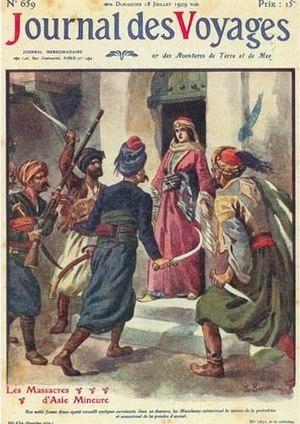
Le génocide arménien, ou plus précisément le génocide des Arméniens, est un génocide perpétré d'avril 1915 à juillet 1916, voire 1923, au cours duquel les deux tiers des Arméniens qui vivent alors sur le territoire actuel de la Turquie périssent du fait de déportations, famines et massacres de grande ampleur. Il est planifié et exécuté par le parti au pouvoir à l'époque, le Comité Union et Progrès, plus connu sous le nom de « Jeunes-Turcs », composé en particulier du triumvirat d'officiers Talaat Pacha, Enver Pacha et Djemal Pacha, qui dirige l'Empire ottoman alors engagé dans la Première Guerre mondiale aux côtés des Empires centraux. Il coûte la vie à environ un million deux cent mille Arméniens d'Anatolie et d'Arménie occidentale.